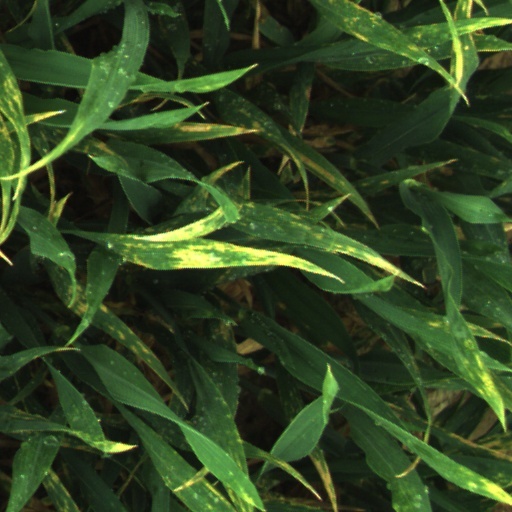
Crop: wheat